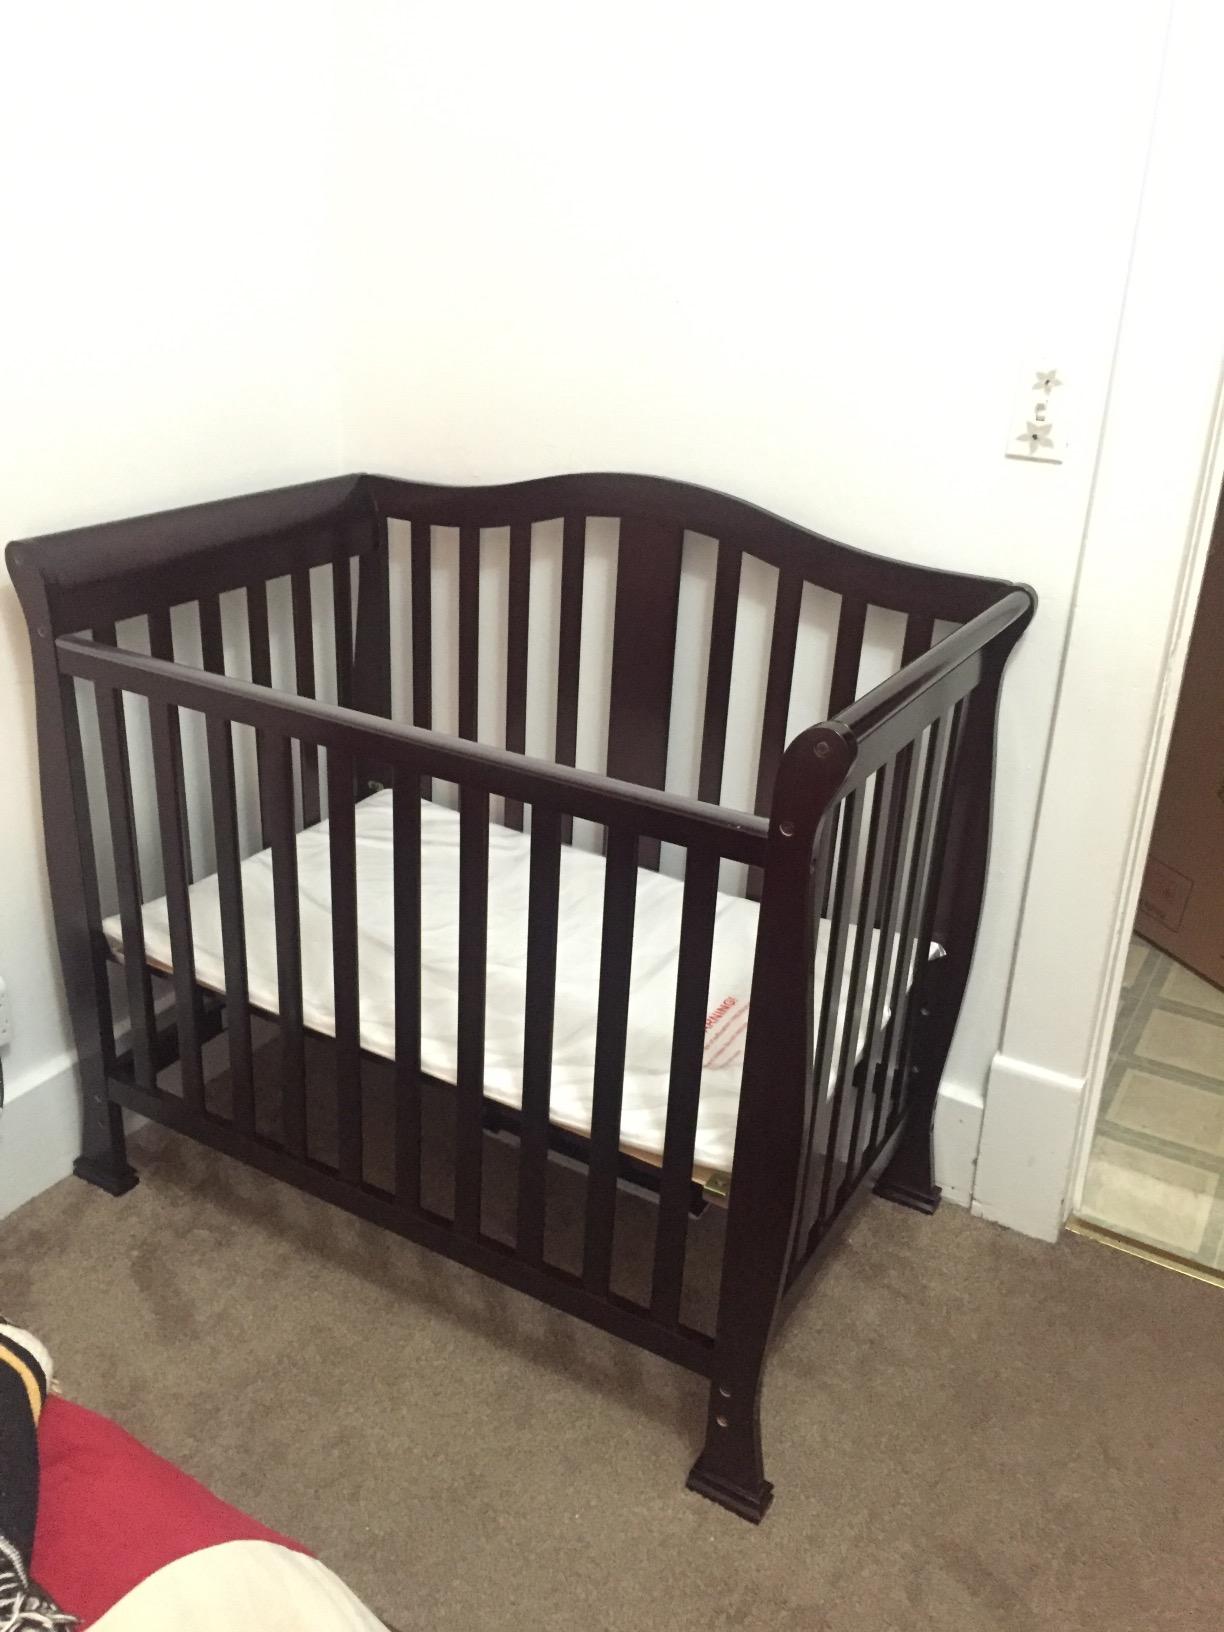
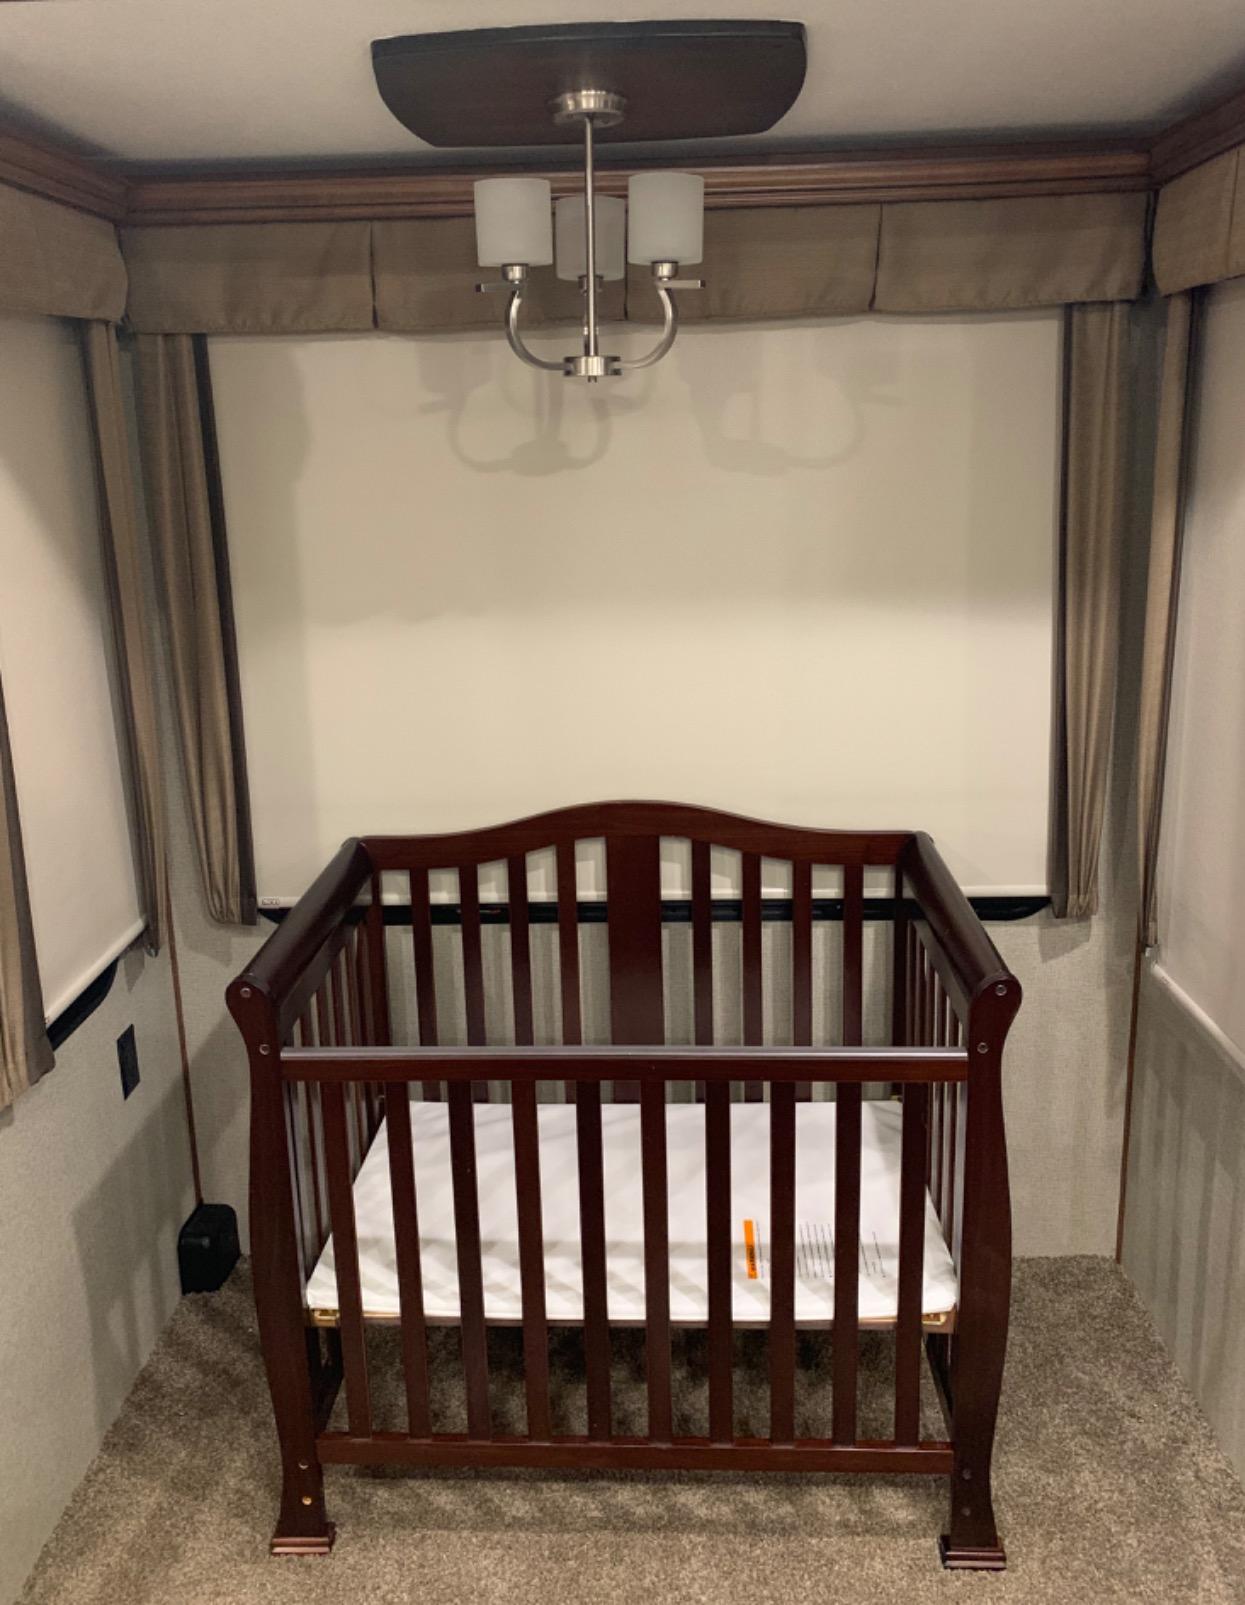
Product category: products_crib
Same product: yes